Never Say Never: The Remixes

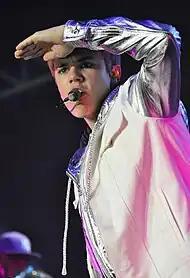
Bieber performing in Manila, Philippines on the My World Tour on May 10, 2011.

On January 31, 2011, the official announcement of a musical counterpart to the film was revealed, and that it would be released on February 14, 2011, the Monday following the film's opening weekend. The album was said to contain the previously released Jaden Smith collaboration and theme song to "The Karate Kid", "Never Say Never", as well as the remix of his single "Somebody to Love", which features mentor Usher. A previous intentionally leaked remix of Bieber's "Runaway Love", which was produced by Kanye West, featuring himself and Wu-Tang Clan member Raekwon was also added to the album. New contributions came from Rascal Flatts and Chris Brown adding parts to "That Should Be Me" and "Up", respectively. A live version of Bieber performing "Overboard" alongside fellow pop singer Miley Cyrus on his My World Tour at Madison Square Garden is included as a track. The Diane Warren-penned "Born to Be Somebody" is a previously unheard track on the album, stating that you are born to be whatever you want to be; to "light up the sky like lighting;" to be somebody.